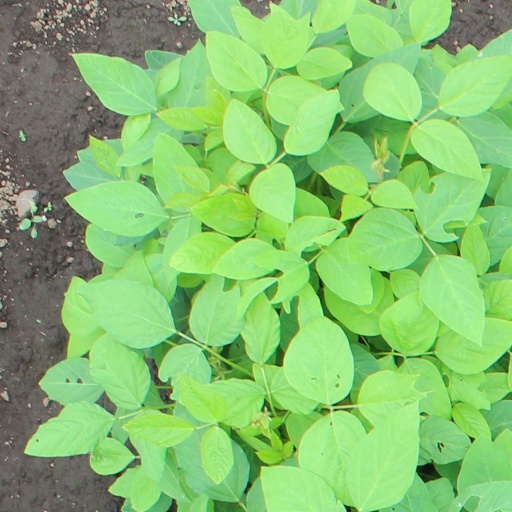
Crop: soybean